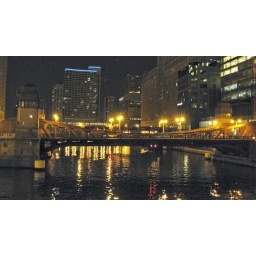
A view looking west from the North Clark street bridge over the Chicago River around midnight.